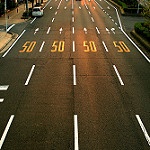
Label: street